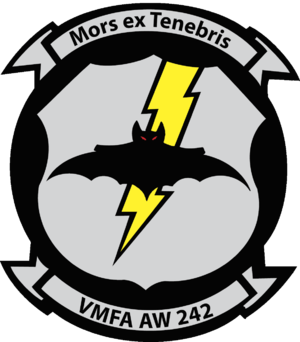
L'aviation du corps des Marines des États-Unis est créée en 1912.